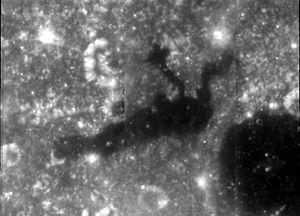
Lacus Perseverantiae est un petit lac lunaire. Le nom a été fixé par l'Union astronomique internationale en 1979.